Kurt Hamann

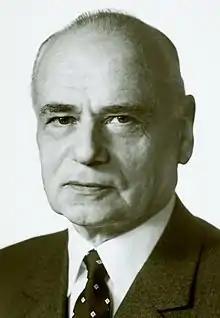
Kurt Hamann

Kurt Hamann (born 26 September 1898 in Berlin; died 13 October 1981) was a German businessman who, as chairman of the Victorian Insurance Company, foreclosed on Jewish homes and covered slave labor factories. Honors bestowed upon Hamann were revoked in 2008 after information about his Nazi-era activities emerged.